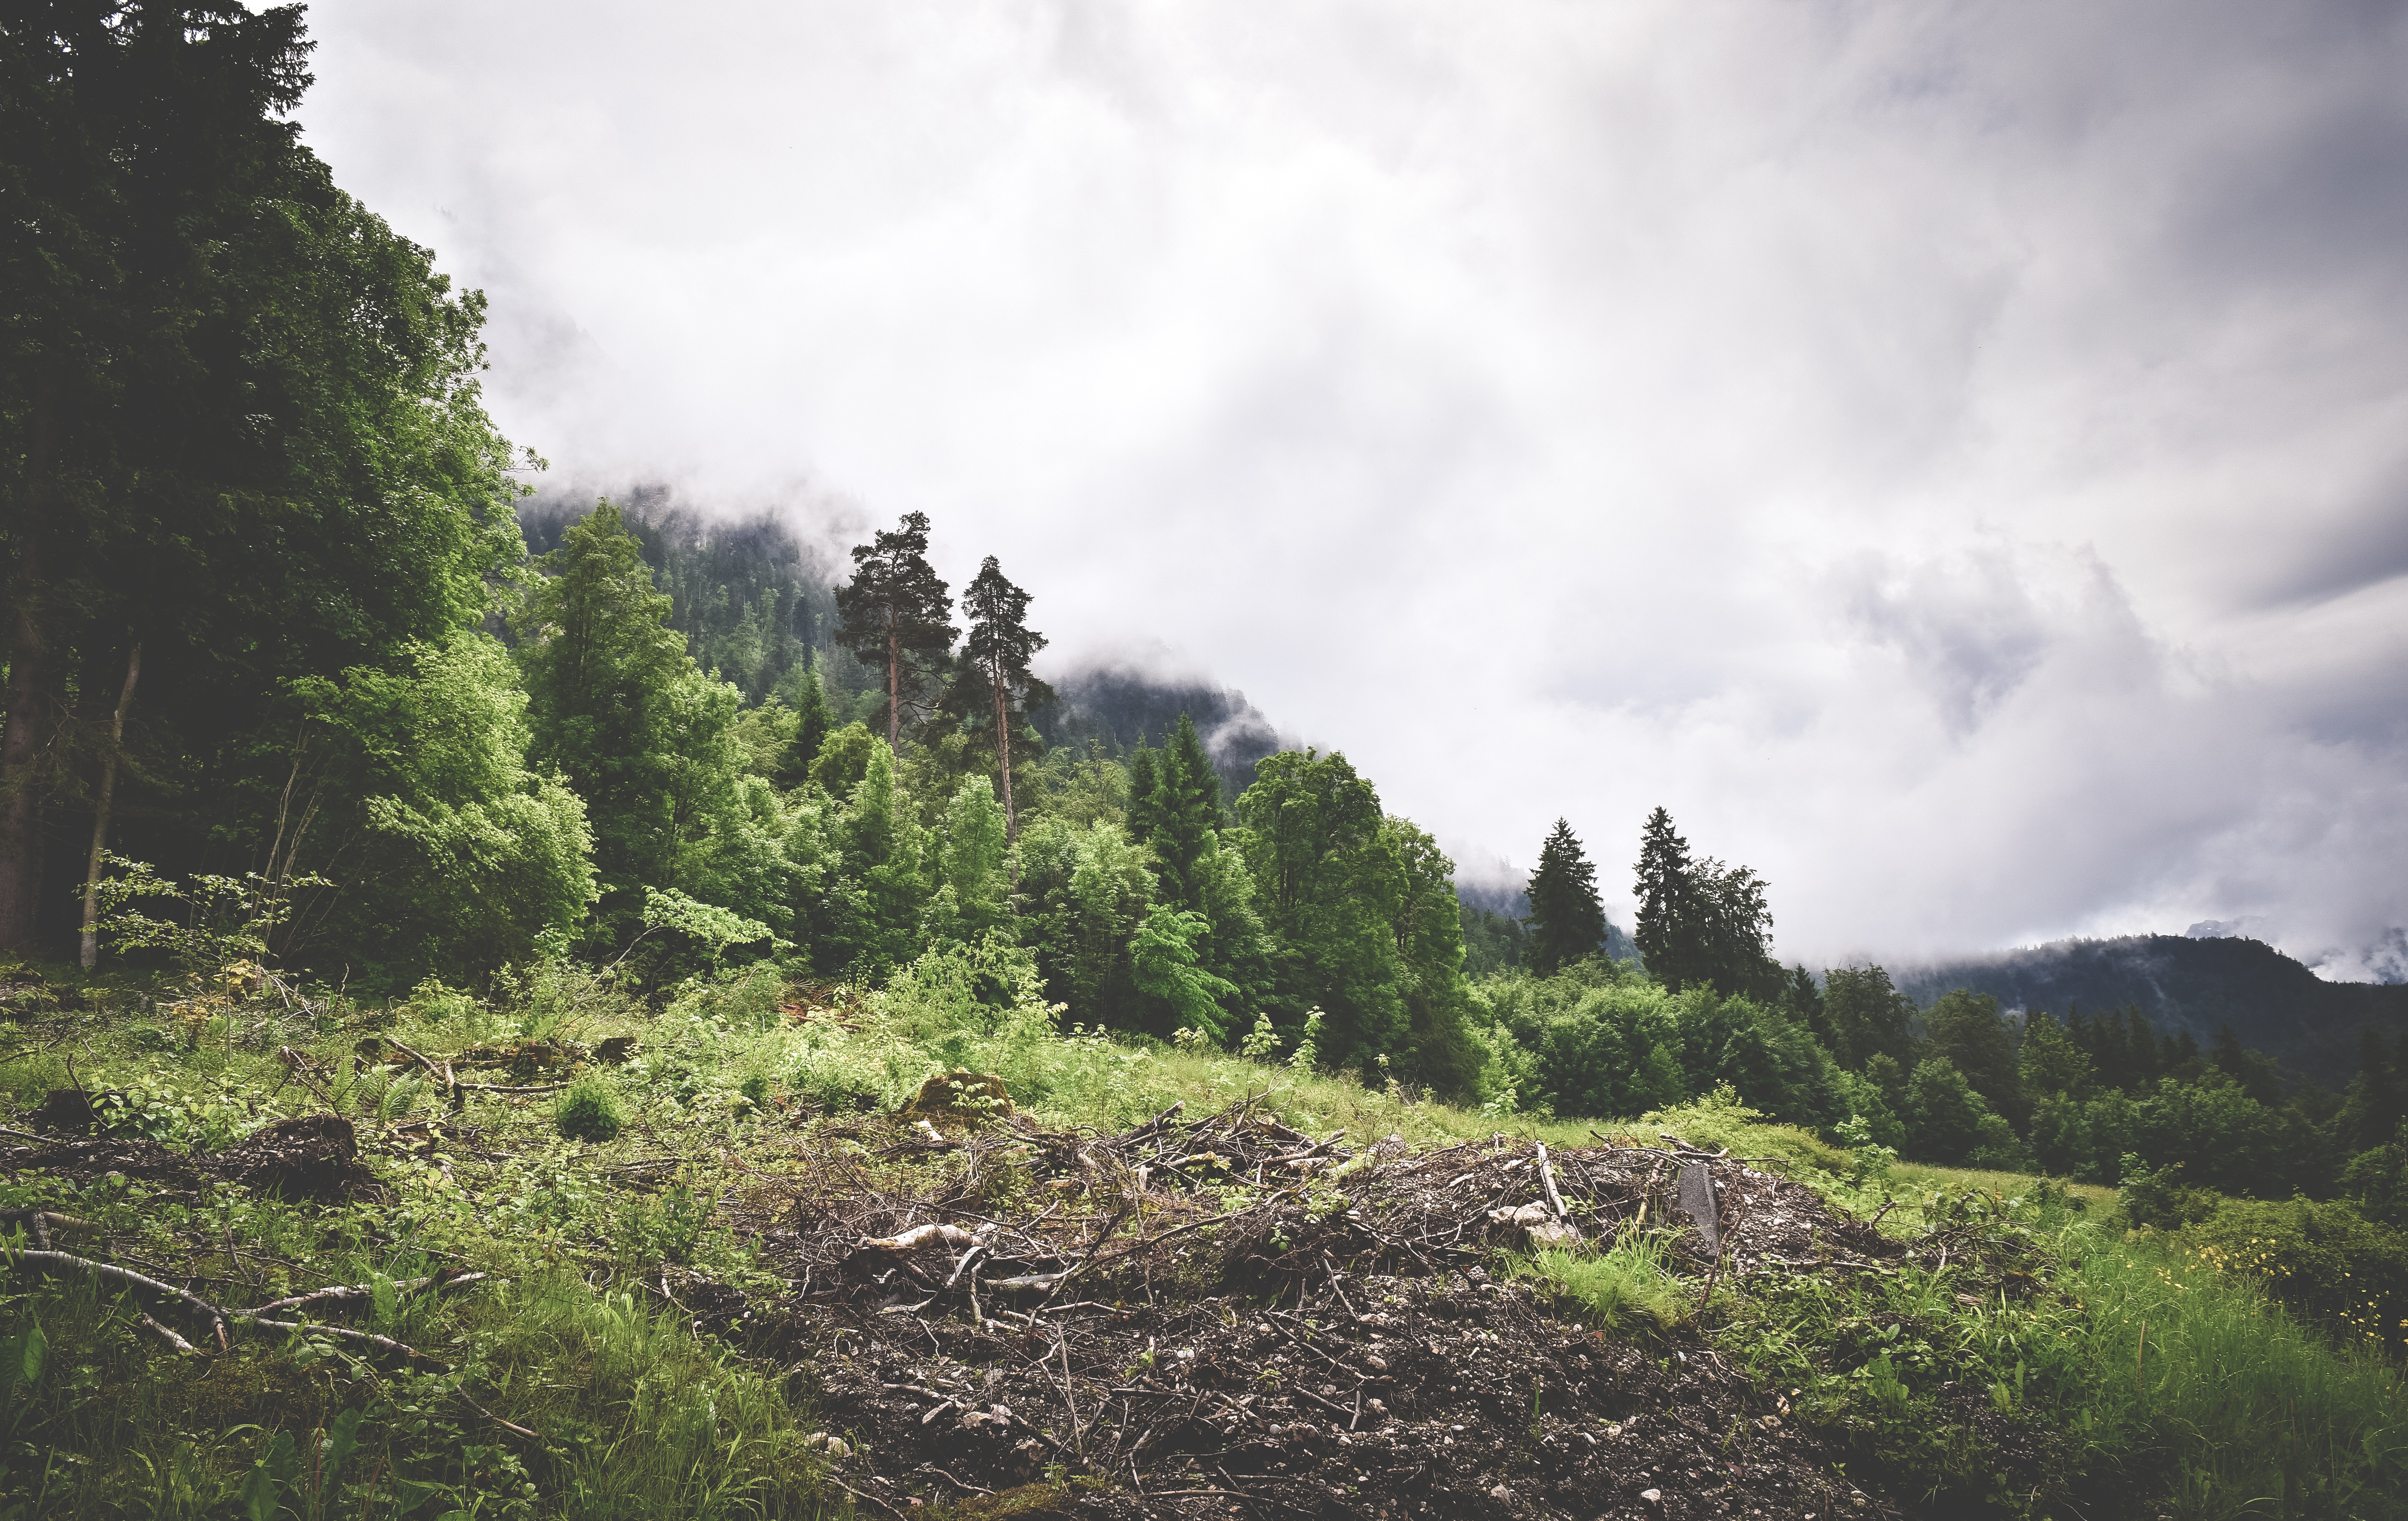
landscape, tree, nature, forest, grass, wilderness, mountain, cloud, hill, valley, mountain range, ridge, habitat, rural area, natural environment, geographical feature, atmospheric phenomenon, mountainous landforms